MAP6 (band)

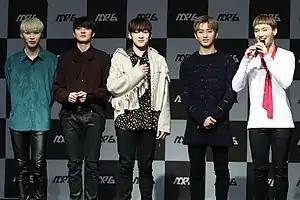
MAP6 in 2017

MAP6 is a South Korean boy band formed in 2015, which consists of five members: Minhyuk, J.Jun, Sign, Sun and J.Vin. They debuted on November 10, 2015, with the single "Storm".